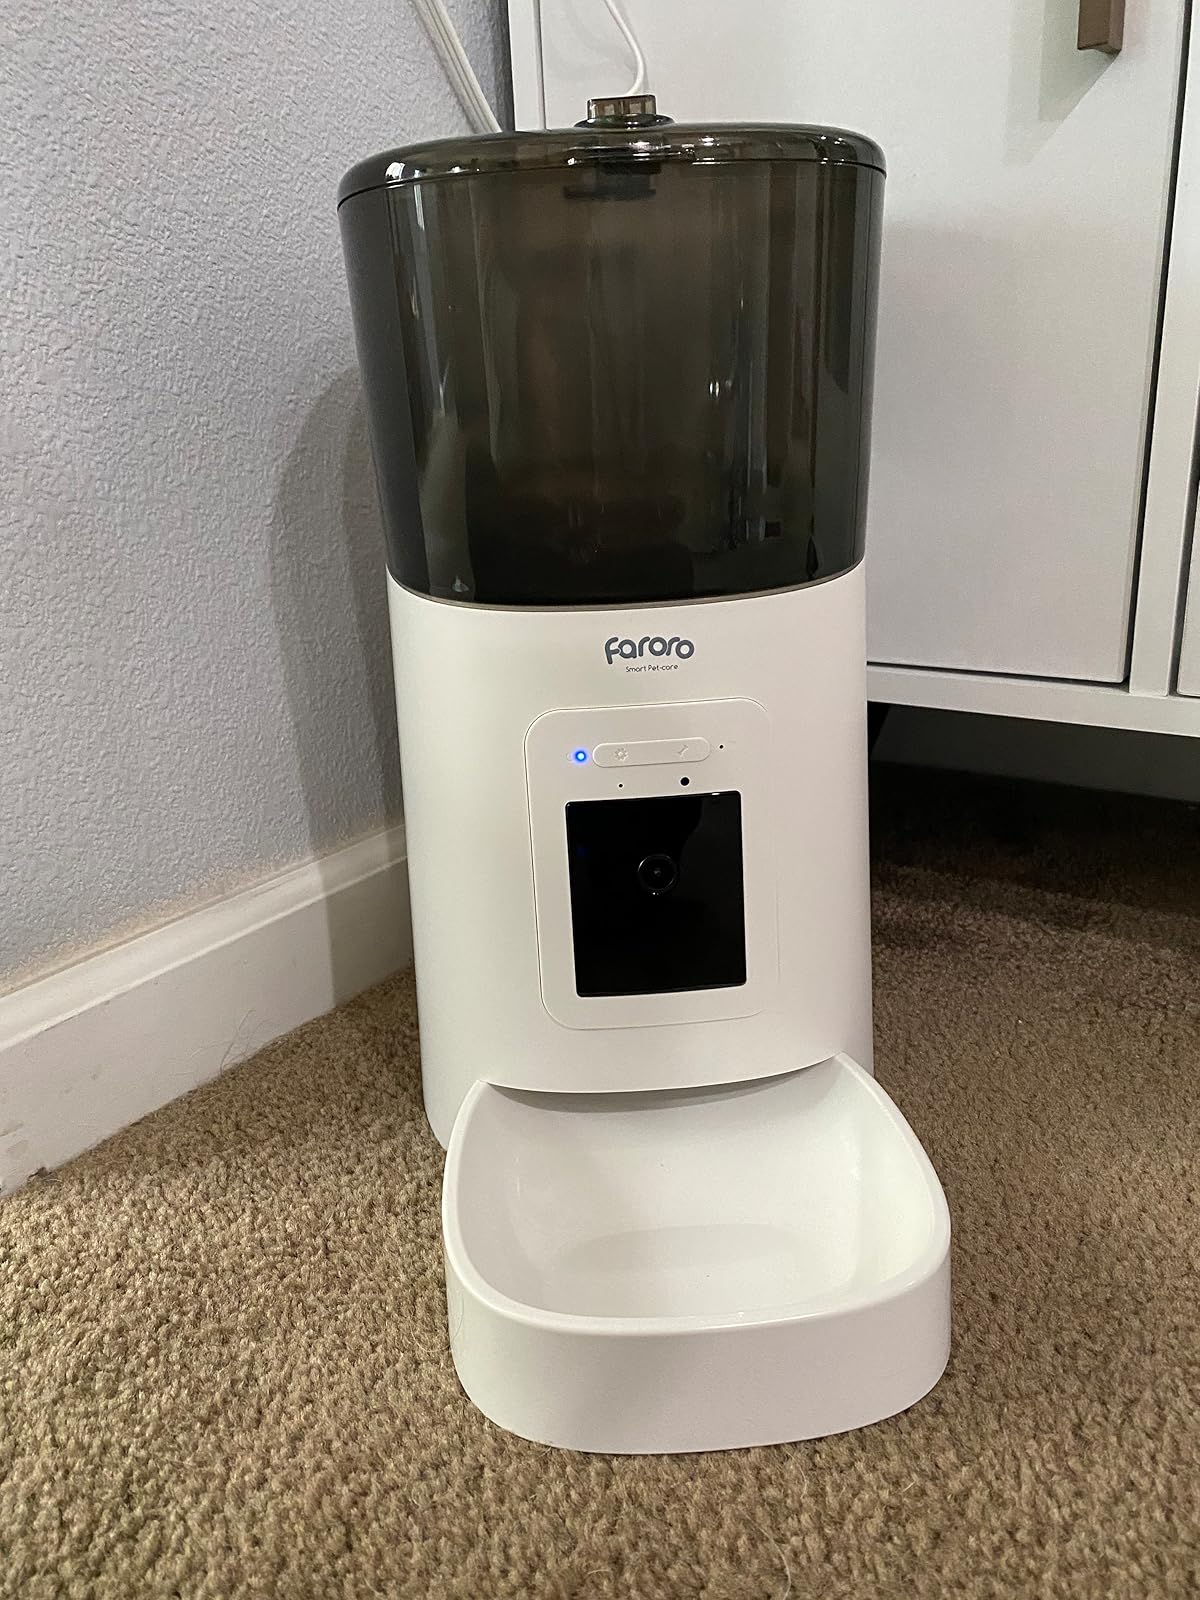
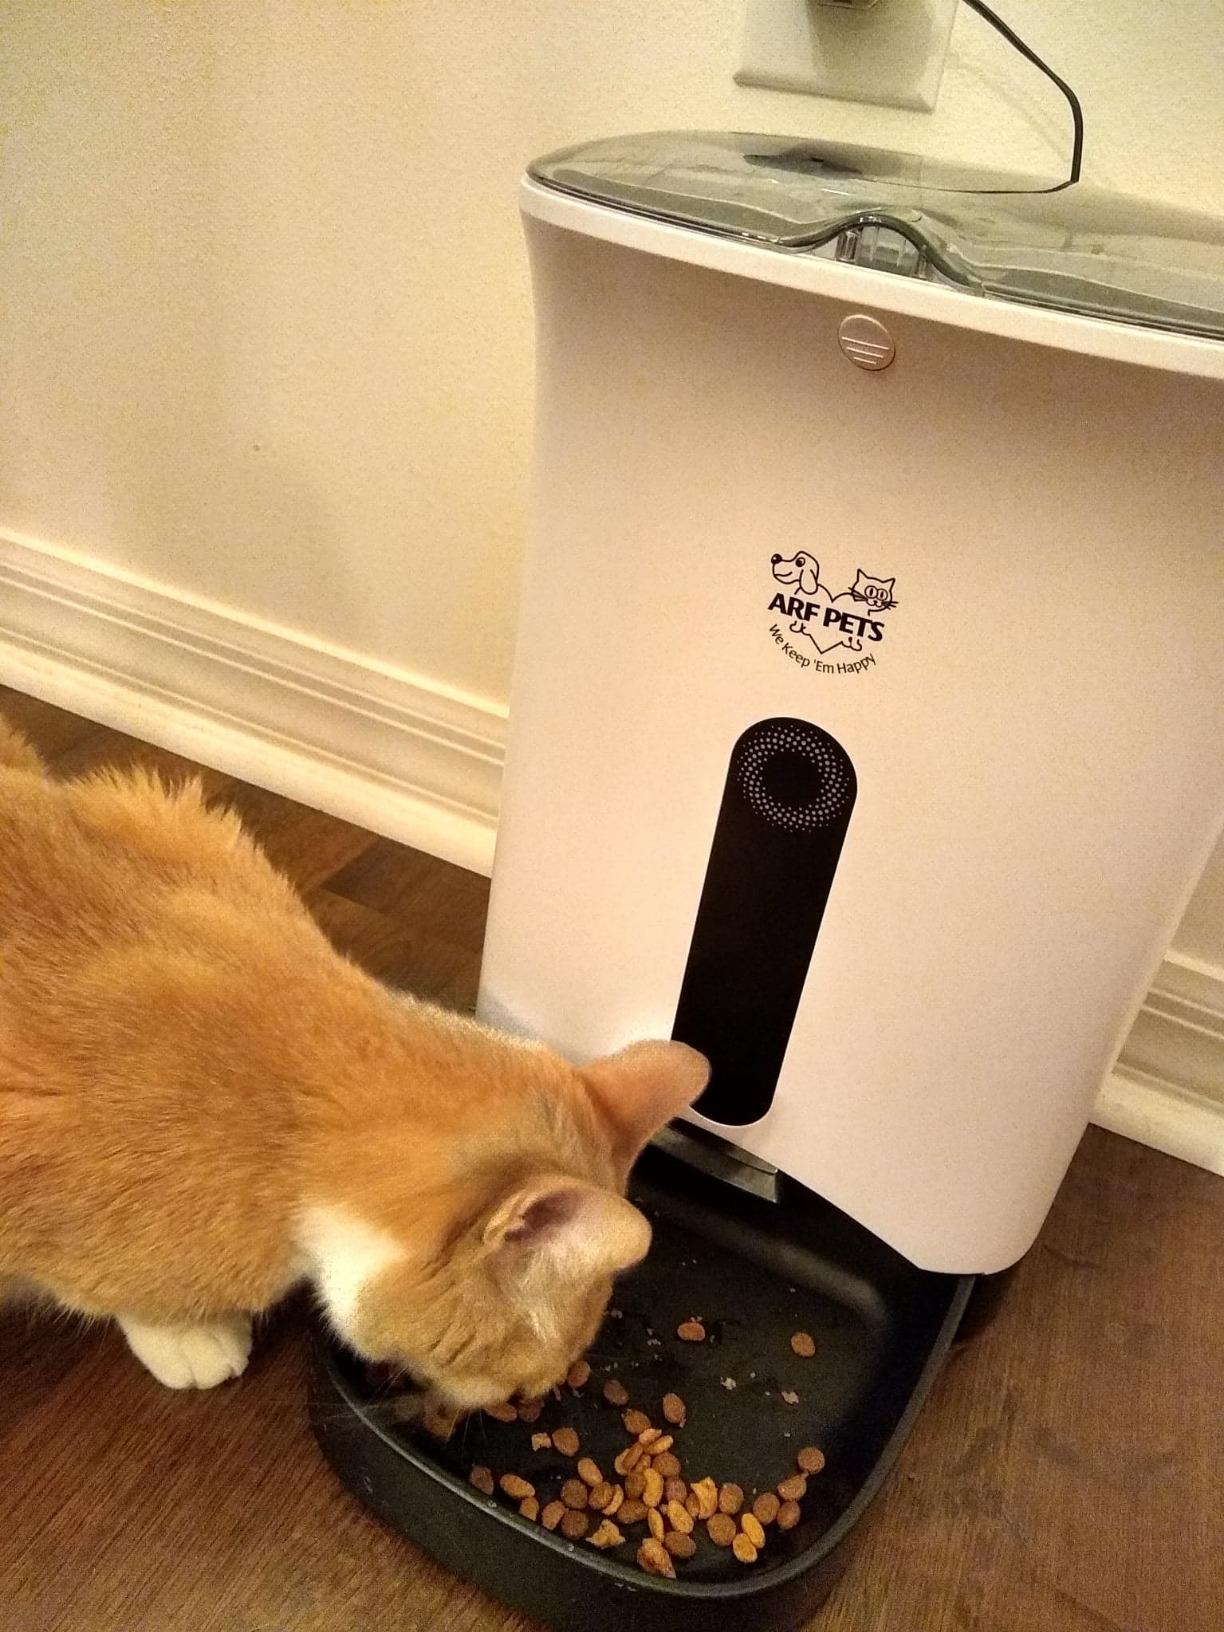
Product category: items_feeder
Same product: no